TPAO

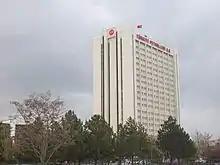
TPAO building in Ankara

In 2013, the company purchased the seismographic research/survey vessel RV "Barbaros Hayreddin Paşa" worth US$130 million for gas and oil field exploration in Black Sea and the Mediterranean Sea.